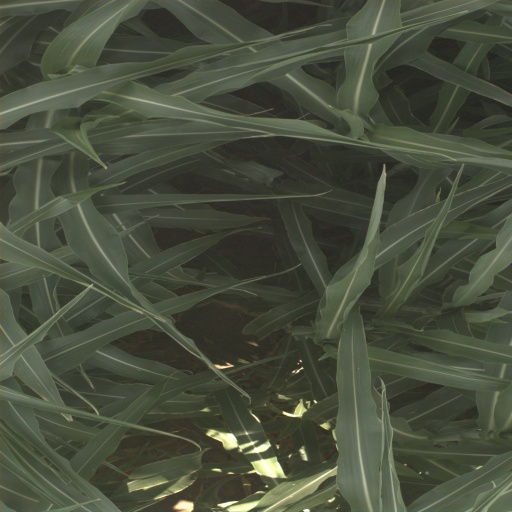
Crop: sorghum